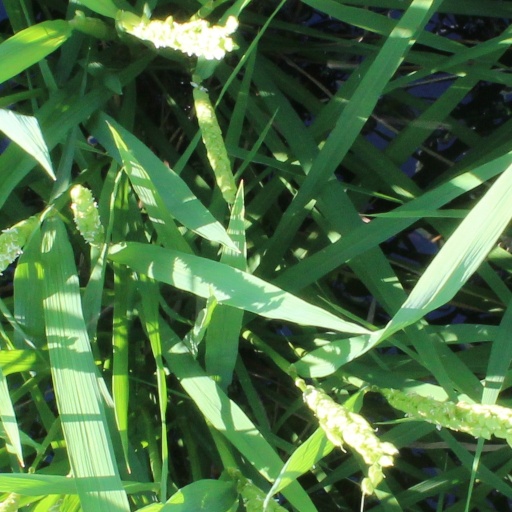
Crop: rice